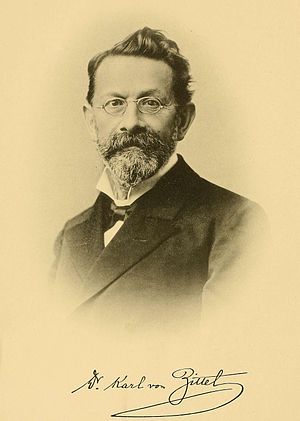
Karl Alfred von Zittel
Karl Alfred von Zittel var en tysk palæontolog og geolog, søn af Carl Zittel.